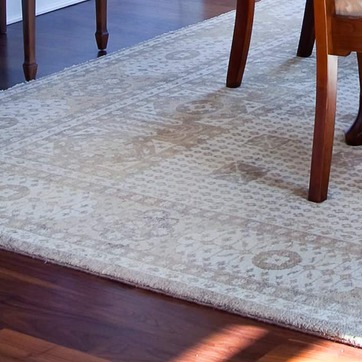
Material: carpet